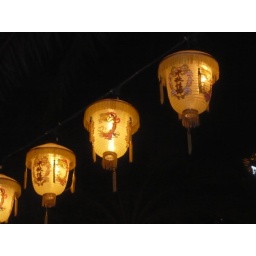
white lanterns in sky